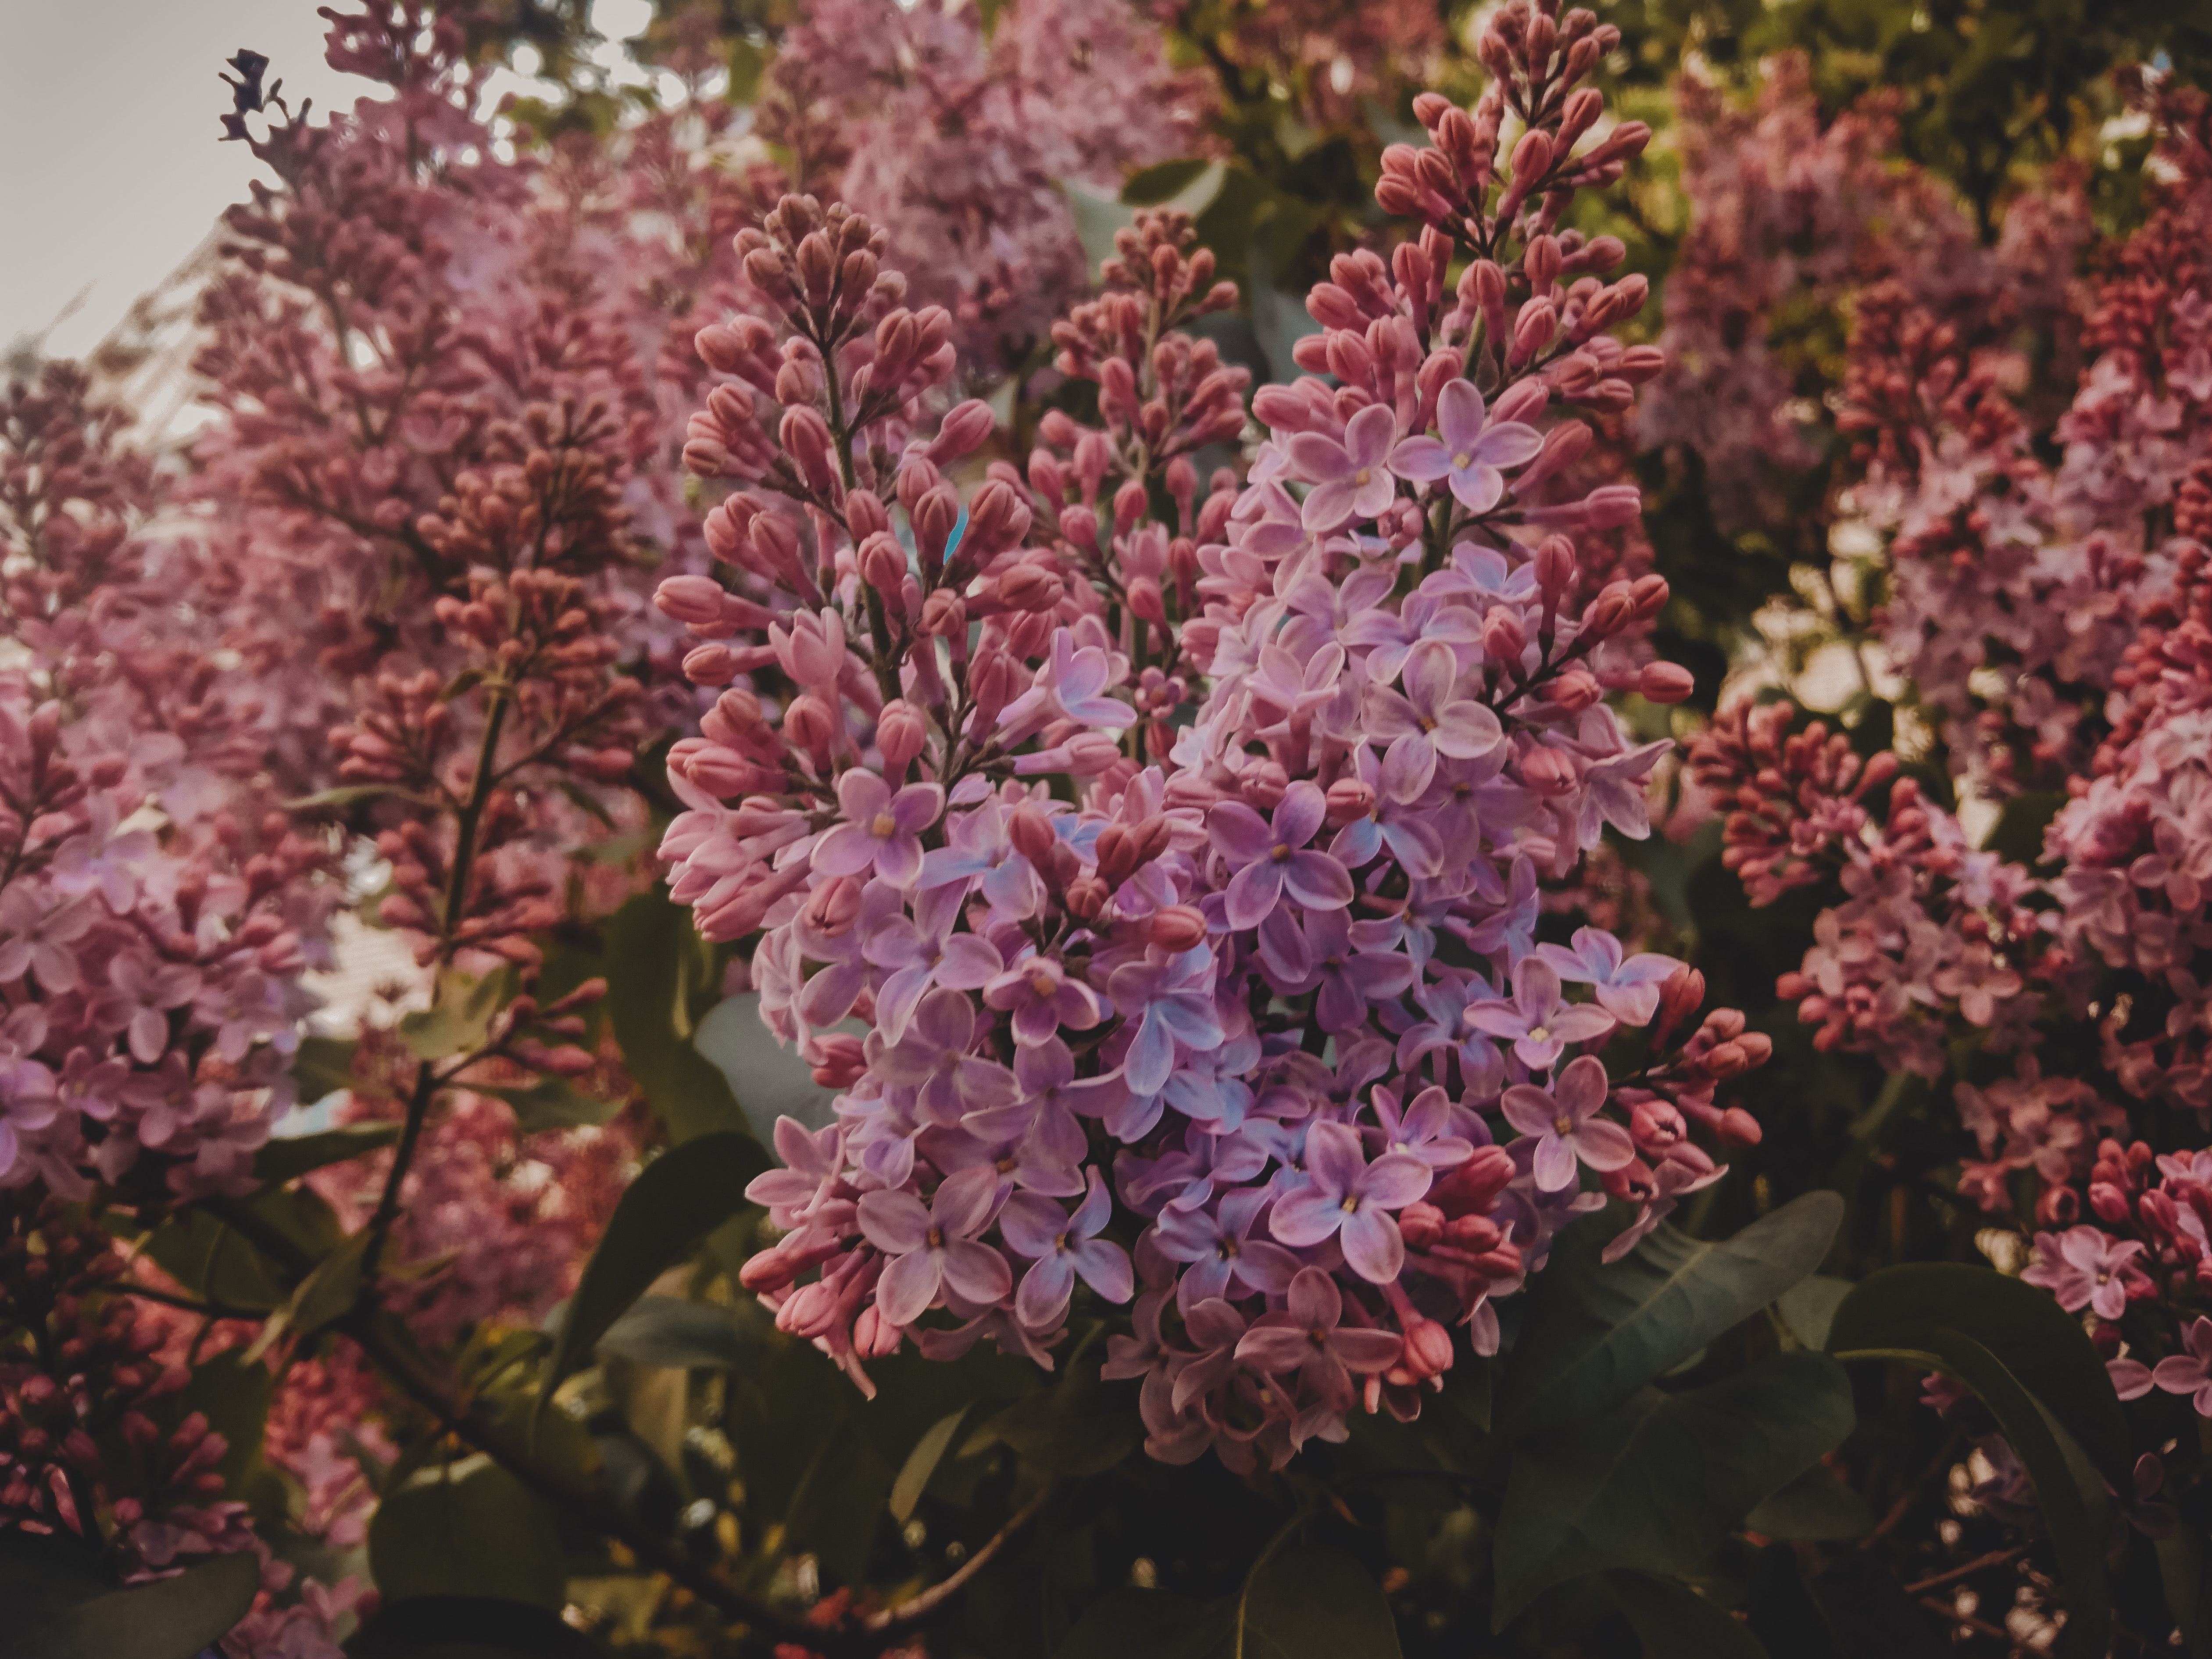
flower, flowering plant, lilac, plant, spring, tree, shrub, annual plant, blossom, petal, berberis, california lilac